James Anthony Froude

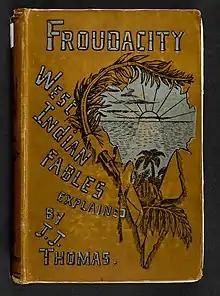
Front cover of "Froudacity" (1889)

Following completion of the "Life of Carlyle", Froude turned to travel, particularly to the British colonies, visiting South Africa, Australia, New Zealand, the United States, and the West Indies. From these travels he produced two books, "Oceana, or, England and Her Colonies" (1886) and "The English in the West Indies, or The Bow of Ulysses" (1888), which mixed personal anecdotes with Froude's thoughts on the British Empire. Froude intended with these writings "to kindle in the public mind at home that imaginative enthusiasm for the Colonial idea of which his own heart was full". However, these books caused great controversy, stimulating rebuttals and the coining of the term "Froudacity" by Afro-Trinidadian intellectual John Jacob Thomas, who used it as the title of, "Froudacity. West Indian fables by J. A. Froude explained by J. J. Thomas", his book-length critique of "The English in the West Indies".